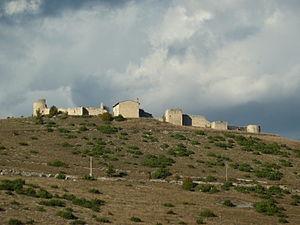
Le château de Sant'Eusanio Forconese est un château situé dans la ville de Sant'Eusanio Forconese, province de L'Aquila, dans les Abruzzes.